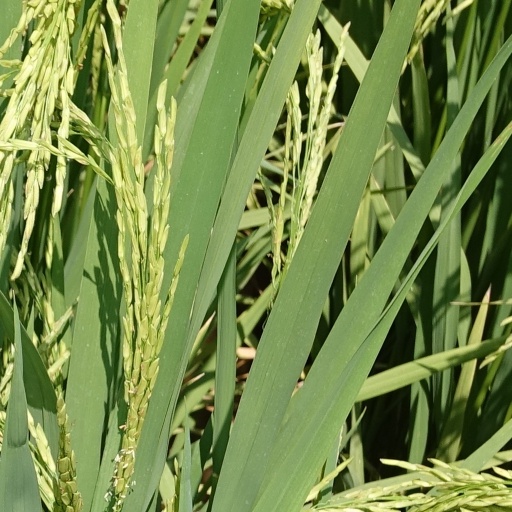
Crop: rice